Andre Hajdu

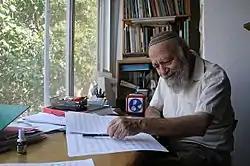
André Hajdu at work

André Hajdu (5 March 1932 – 1 August 2016) was a Hungarian-born Israeli composer and ethnomusicologist.